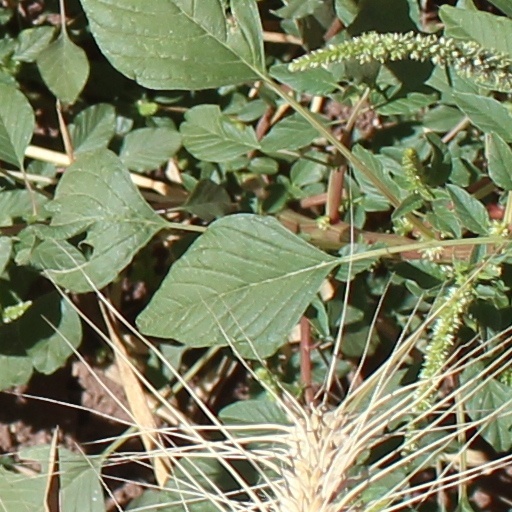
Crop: wheat